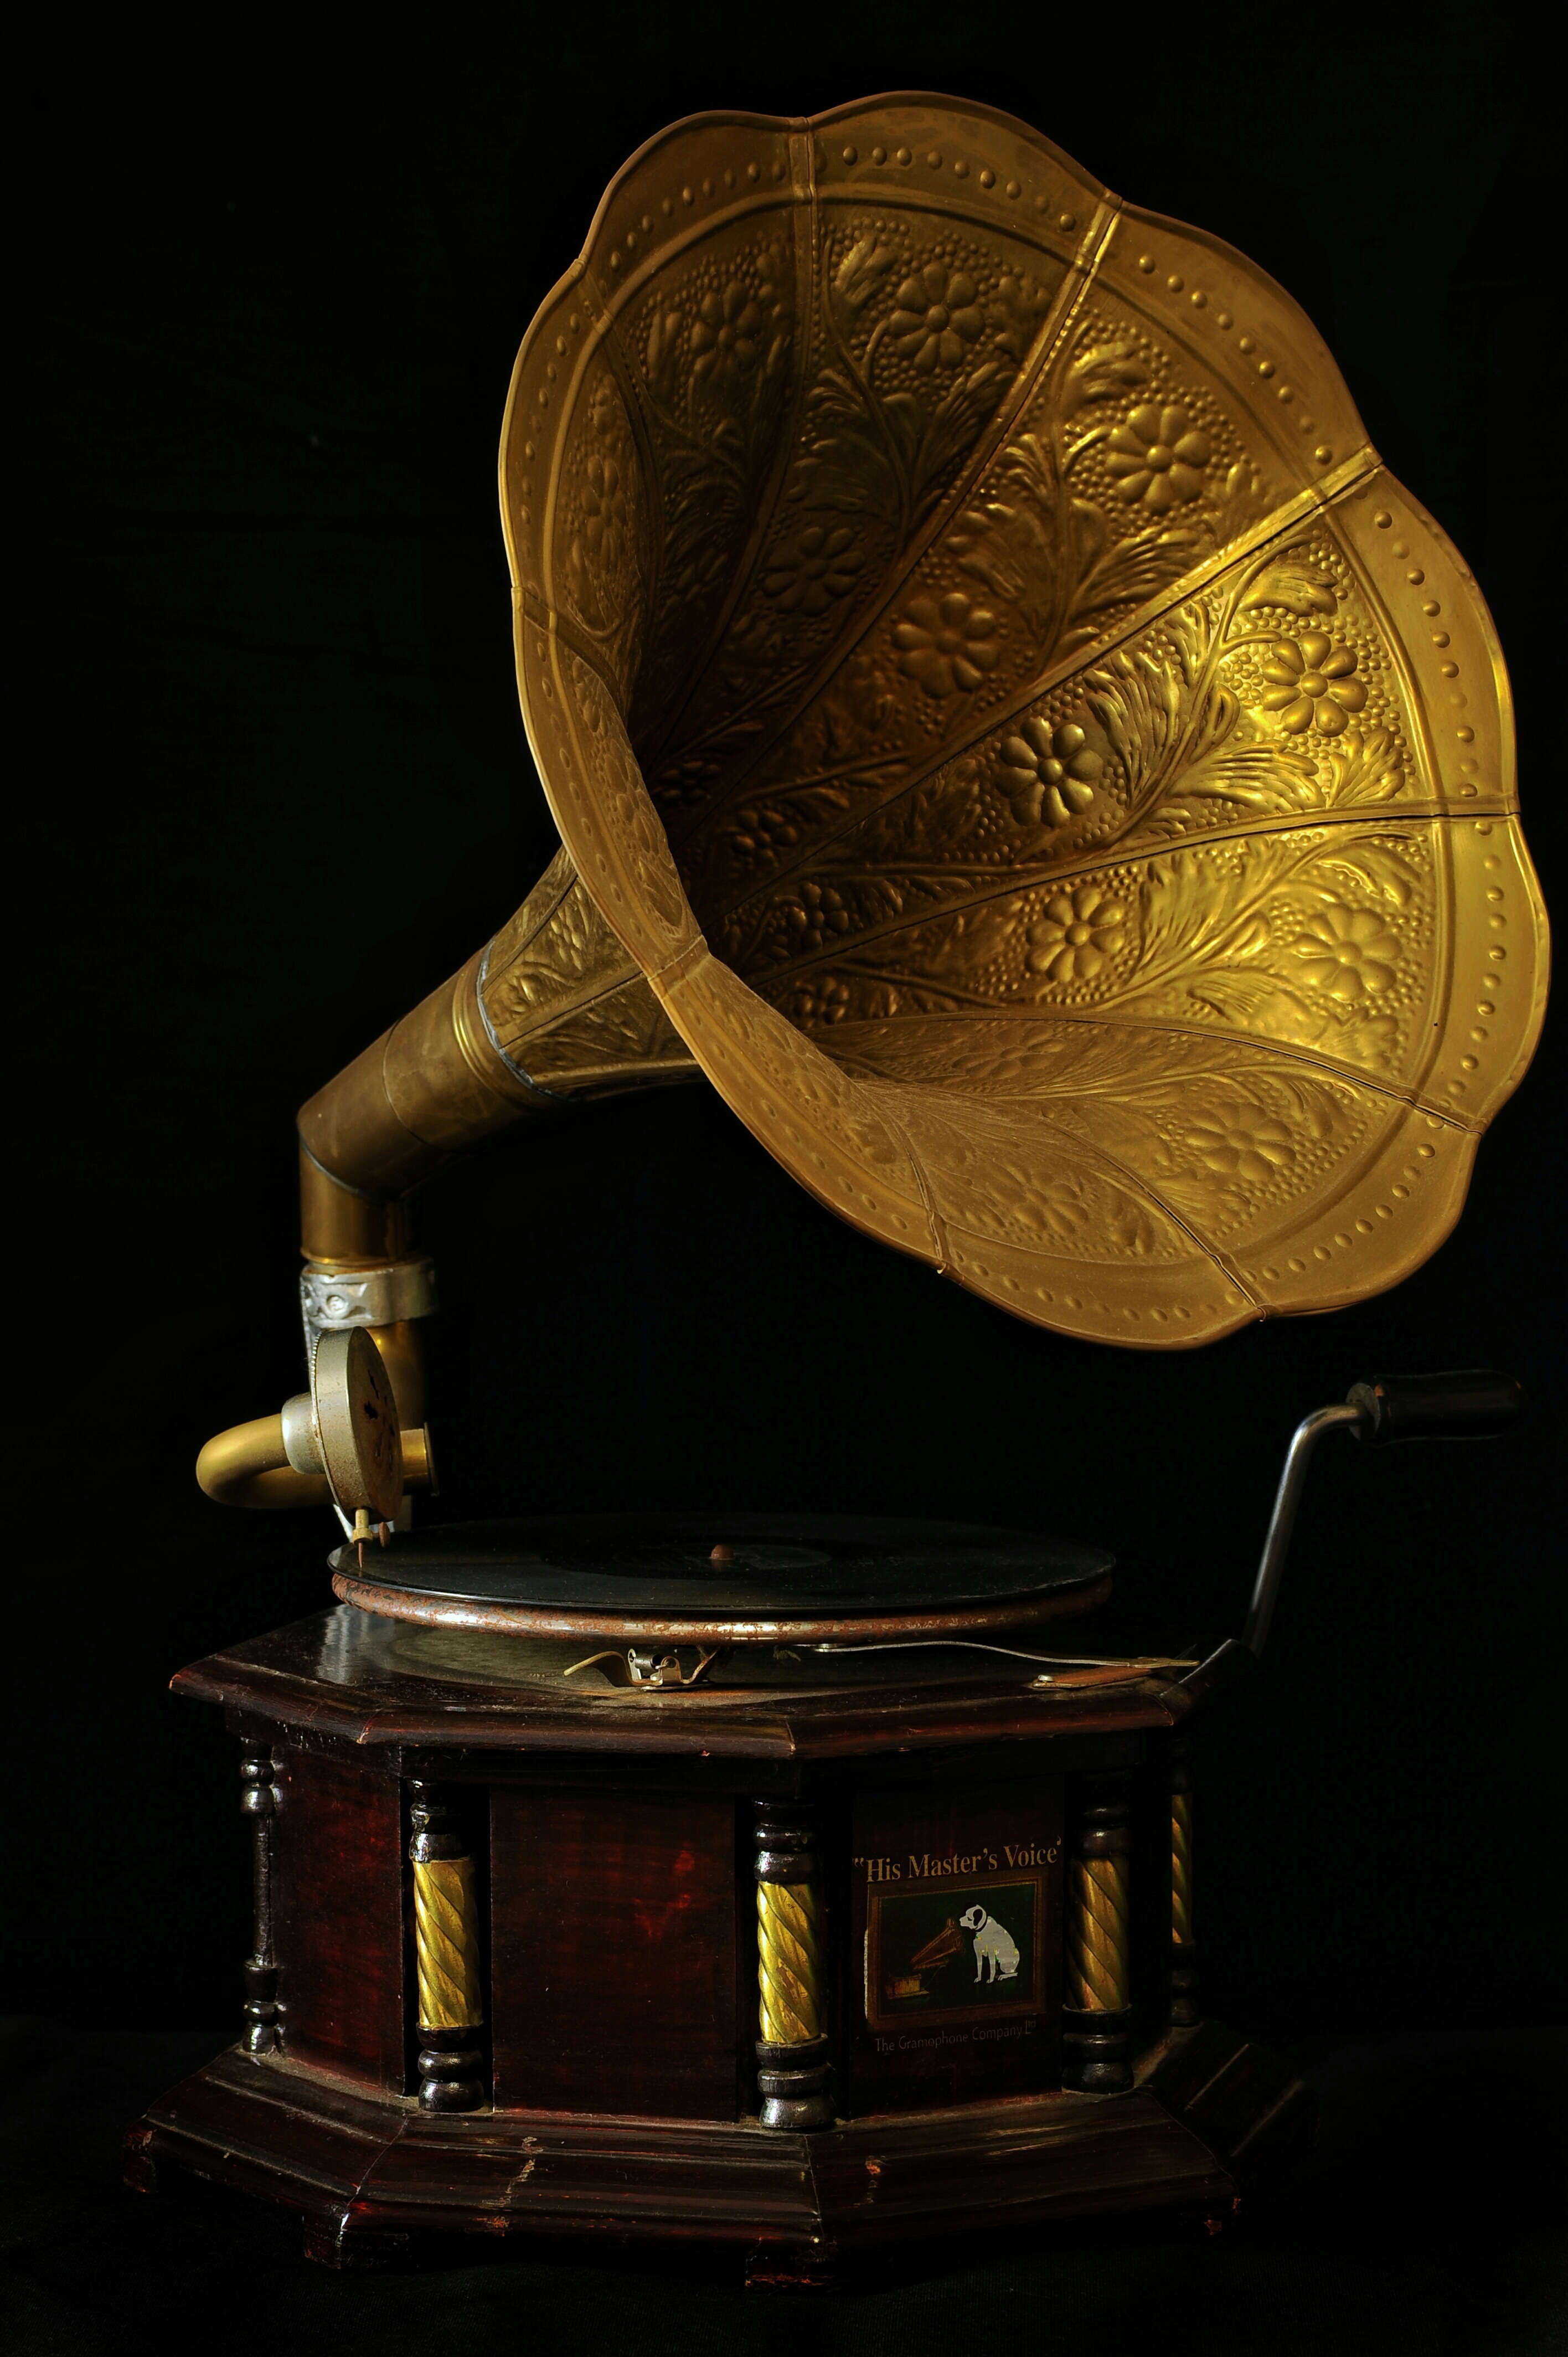
music, turntable, color, sculpture, art, trophy, award, gramophone, discs